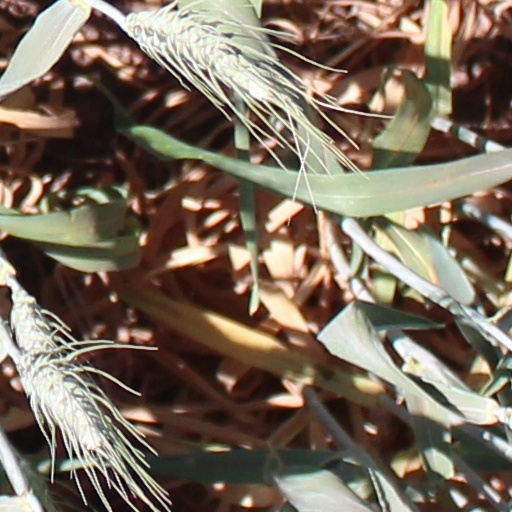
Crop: wheat